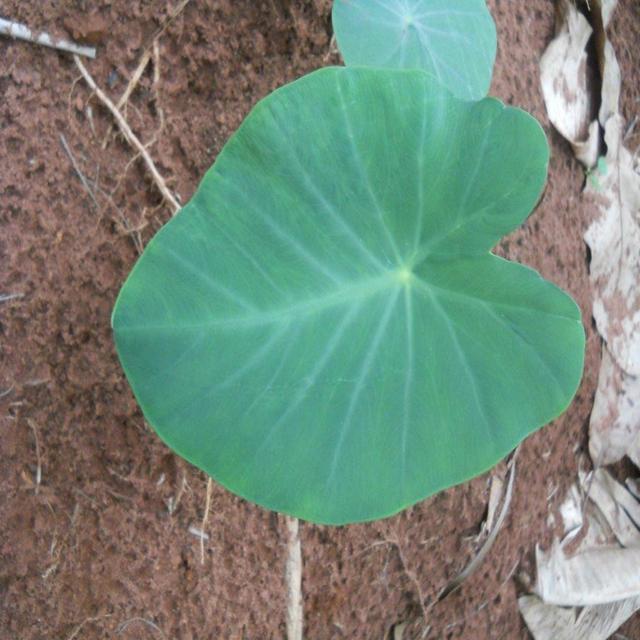
Label: Healthy